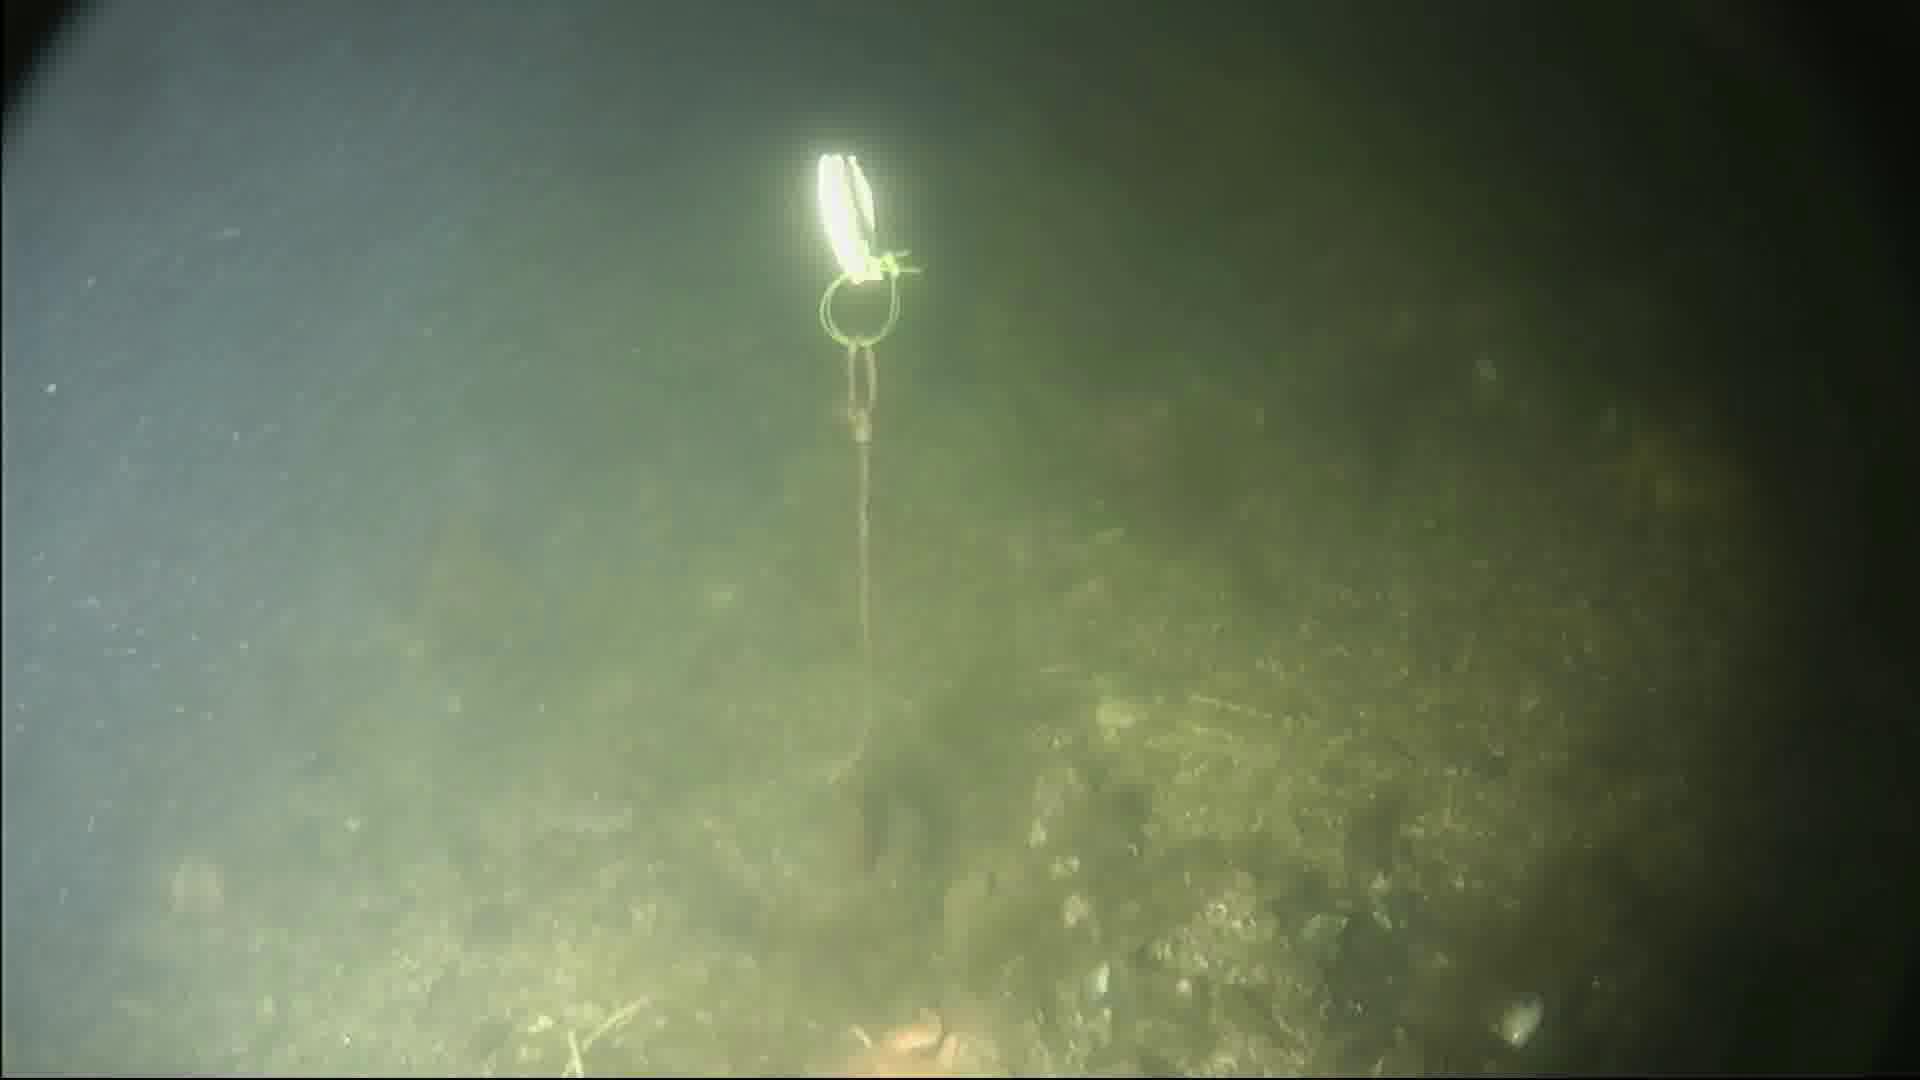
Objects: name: starfish
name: shrimp